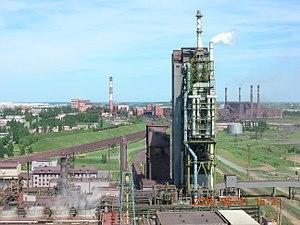
Unité de production de HBI
La réduction directe est, en sidérurgie, un ensemble de procédés d'obtention de fer à partir de minerai de fer, par réduction des oxydes de fer sans fusion du métal.